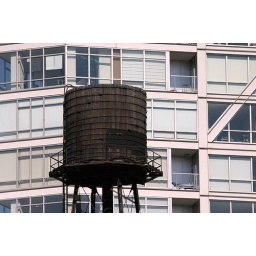
Old water tower in front of new condos